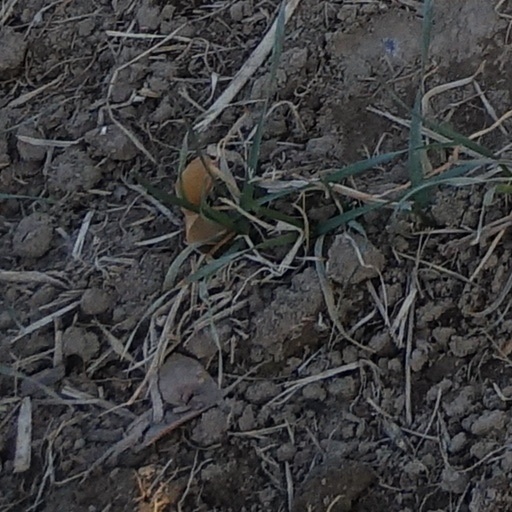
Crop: wheat